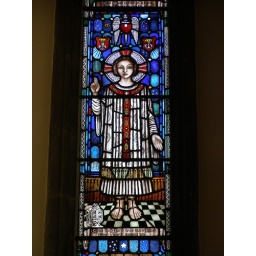
Detail of Trena Cox stained glass window (1932) in St Michael, Blundellsands